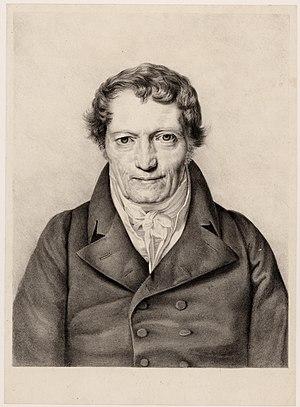
Gottfried Christoph Härtel est un éditeur de musique saxon de Leipzig, compagnon de Bernhard Christoph Breitkopf.